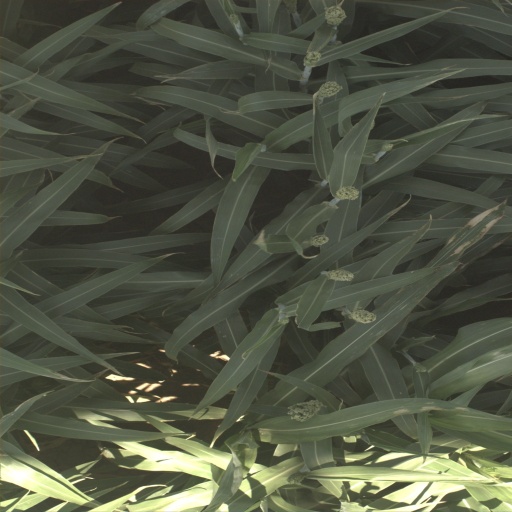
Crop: sorghum